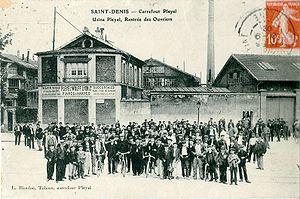
Saint-Denis est une commune française limitrophe de Paris, située au nord de la capitale, dans le département de la Seine-Saint-Denis, dont elle est sous-préfecture, en région Île-de-France.
Le carrefour Pleyel est un carrefour routier important situé à Saint-Denis, dans le quartier de la Plaine Saint-Denis, à proximité de Saint-Ouen.
Auguste Désiré Bernard Wolff, né le 3 mai 1821 à Paris et mort le 9 février 1887 à Paris, est un pianiste, compositeur et industriel français.
Ignace Joseph Pleyel est un compositeur, éditeur de musique et fabricant de pianos d'origine autrichienne naturalisé français.